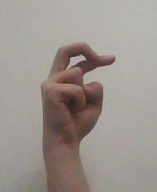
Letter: zay